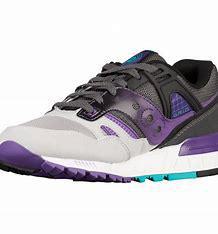
Brand: Saucony
Model: Grid SD